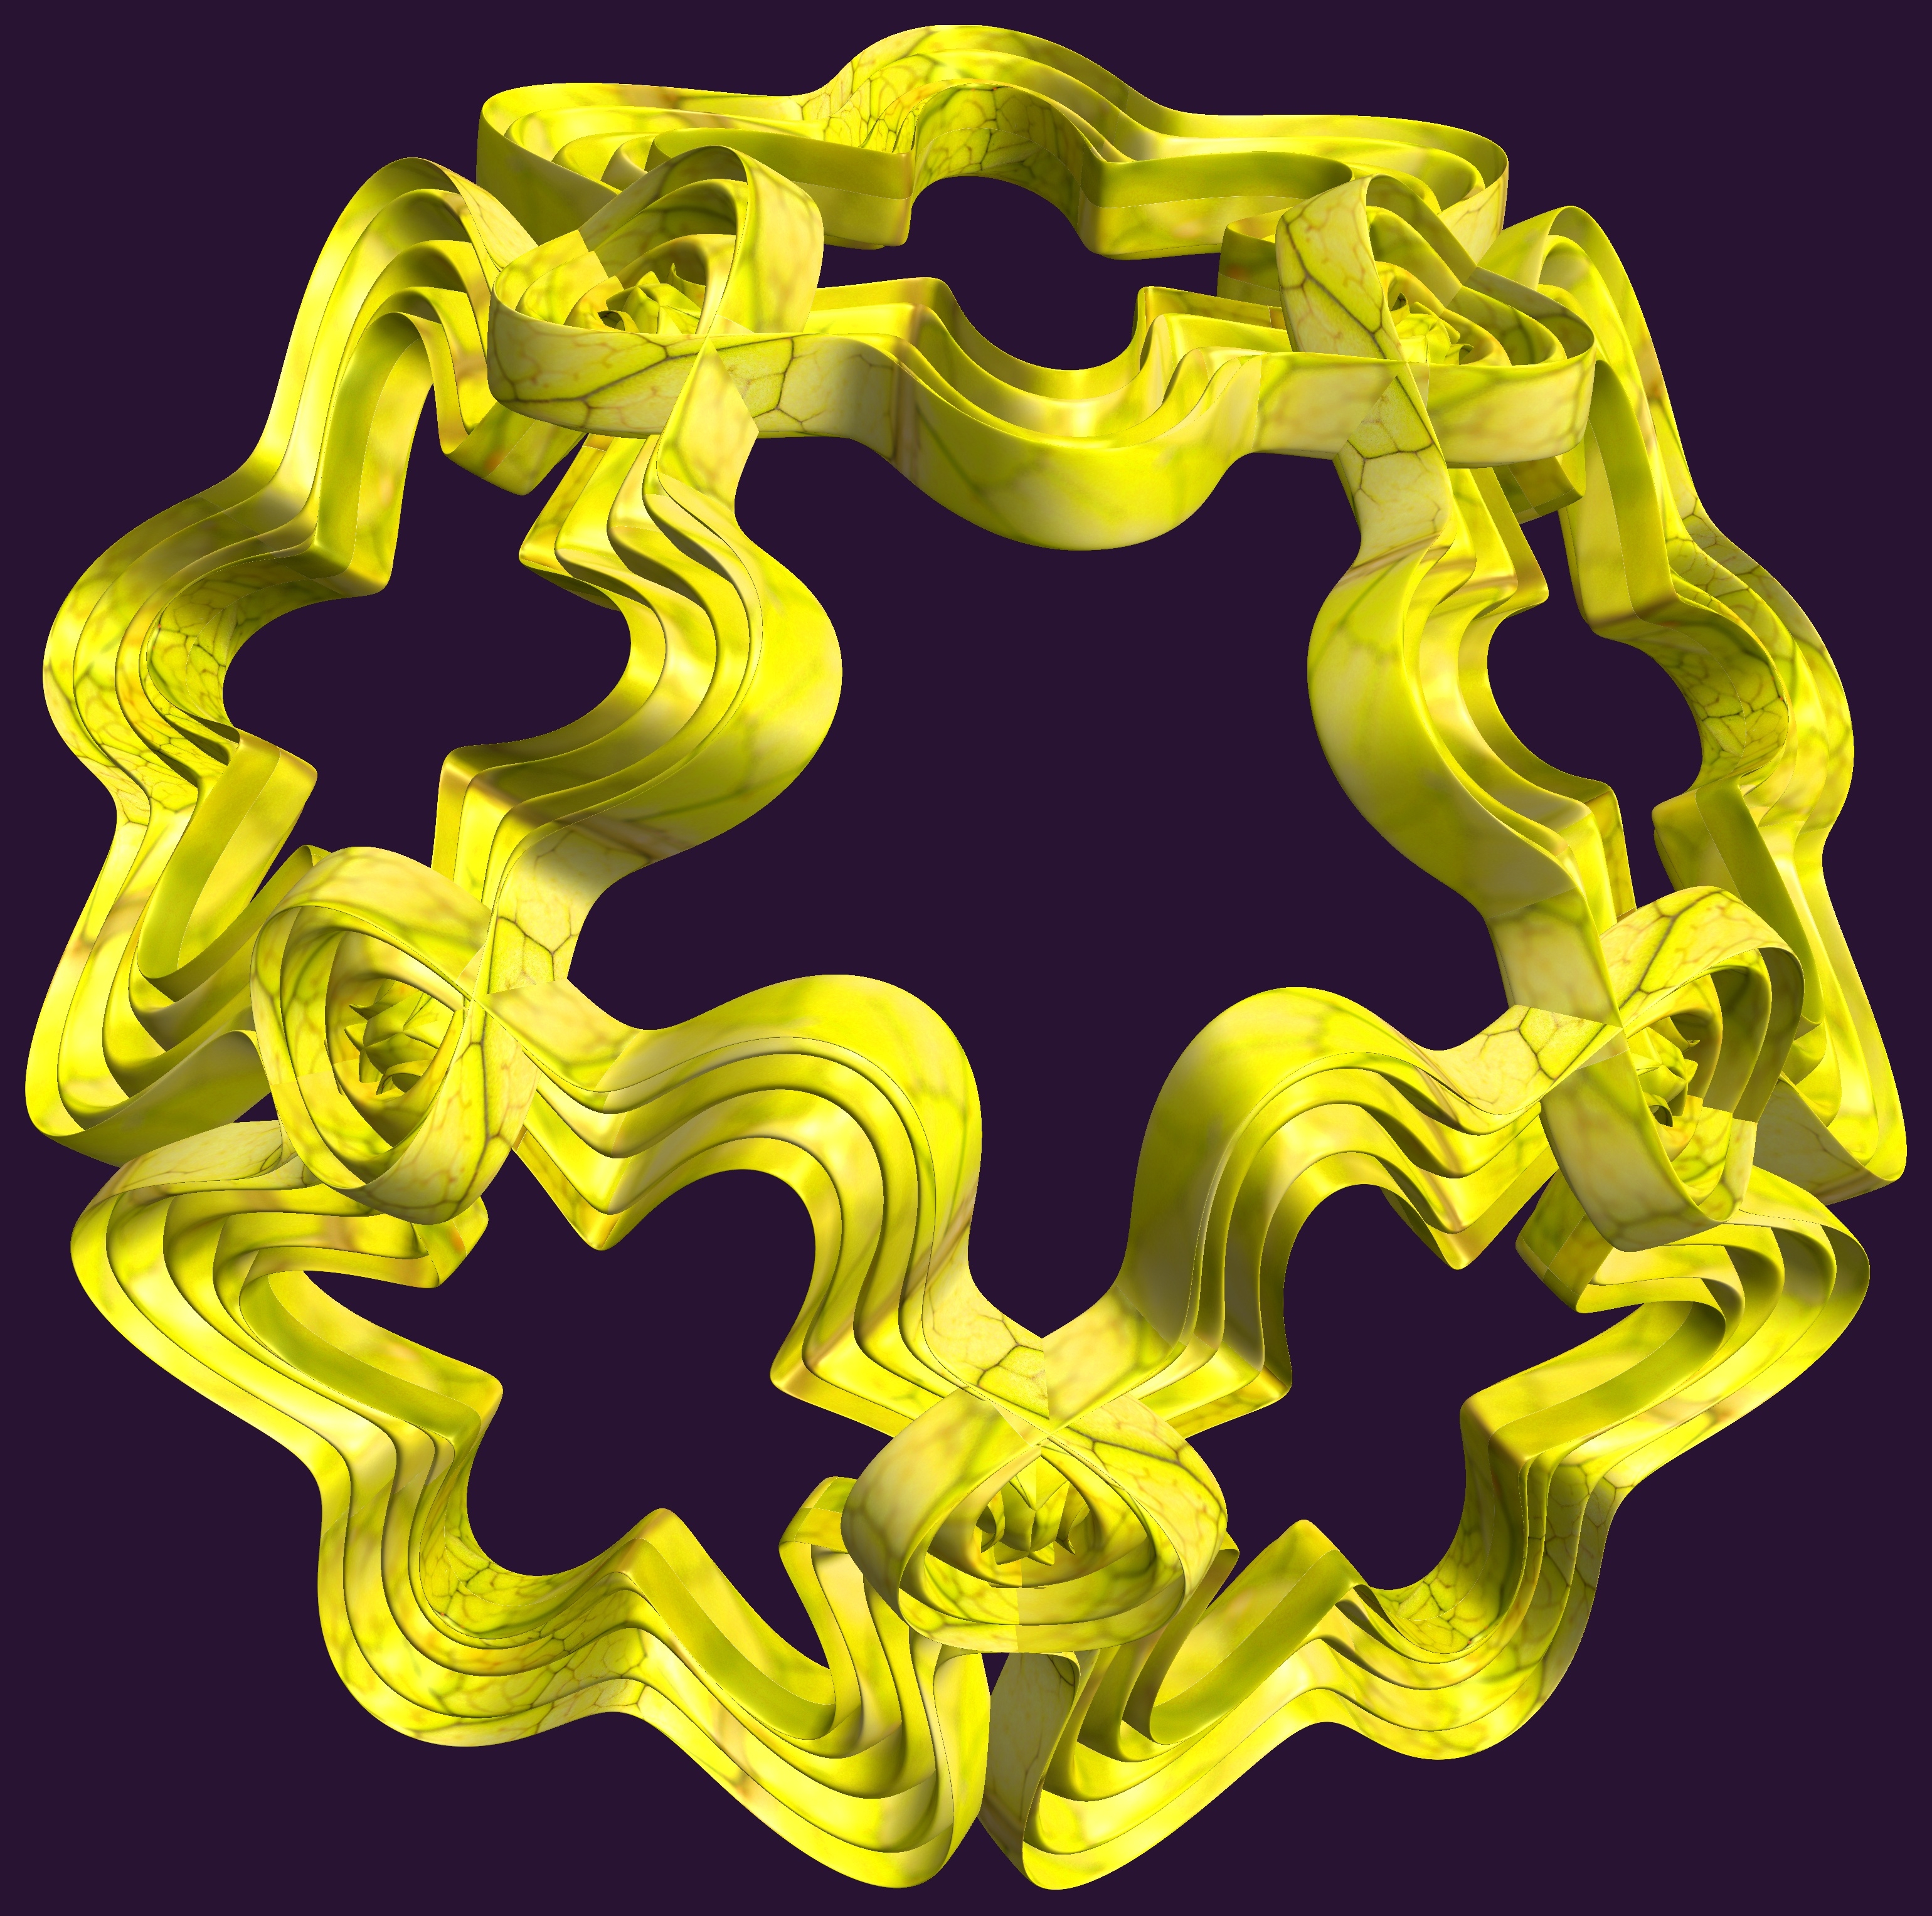
structure, texture, chain, number, pattern, yellow, circle, font, cool image, figure, illustration, design, symmetry, 3d, graphic, knot, mathematica, cg, parametricplot3d, code, program, algorithm, abstruct, mapping